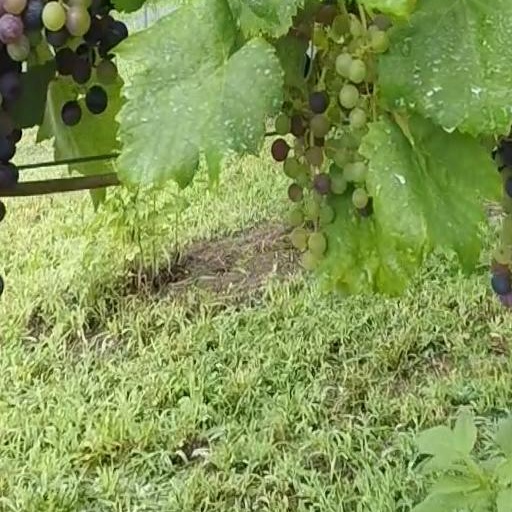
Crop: grape